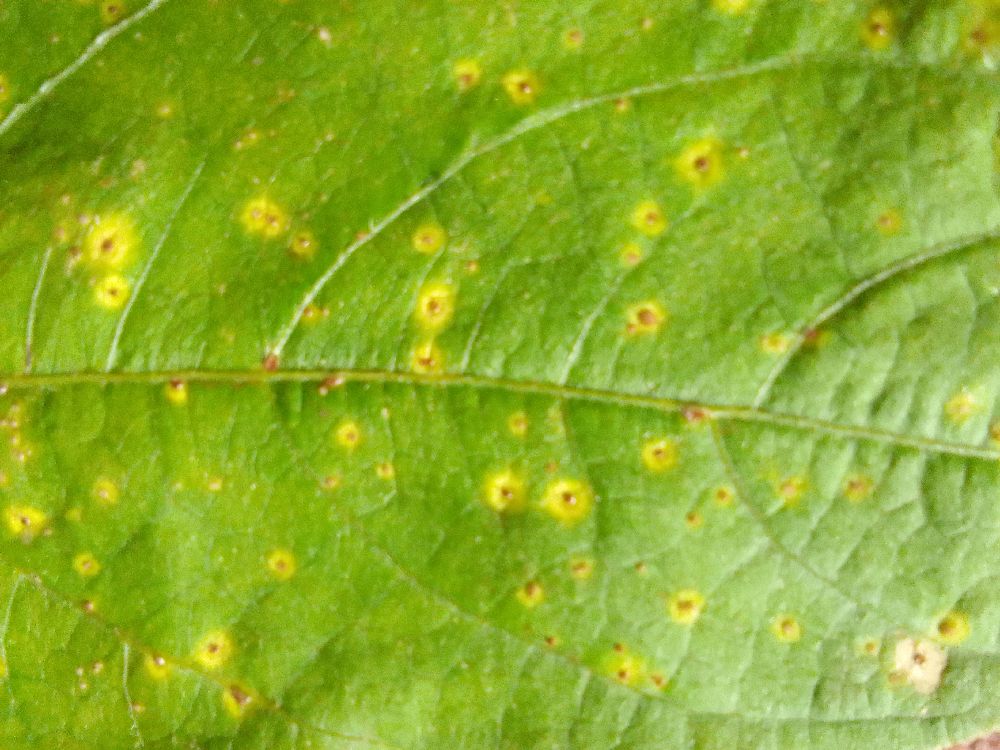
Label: rust